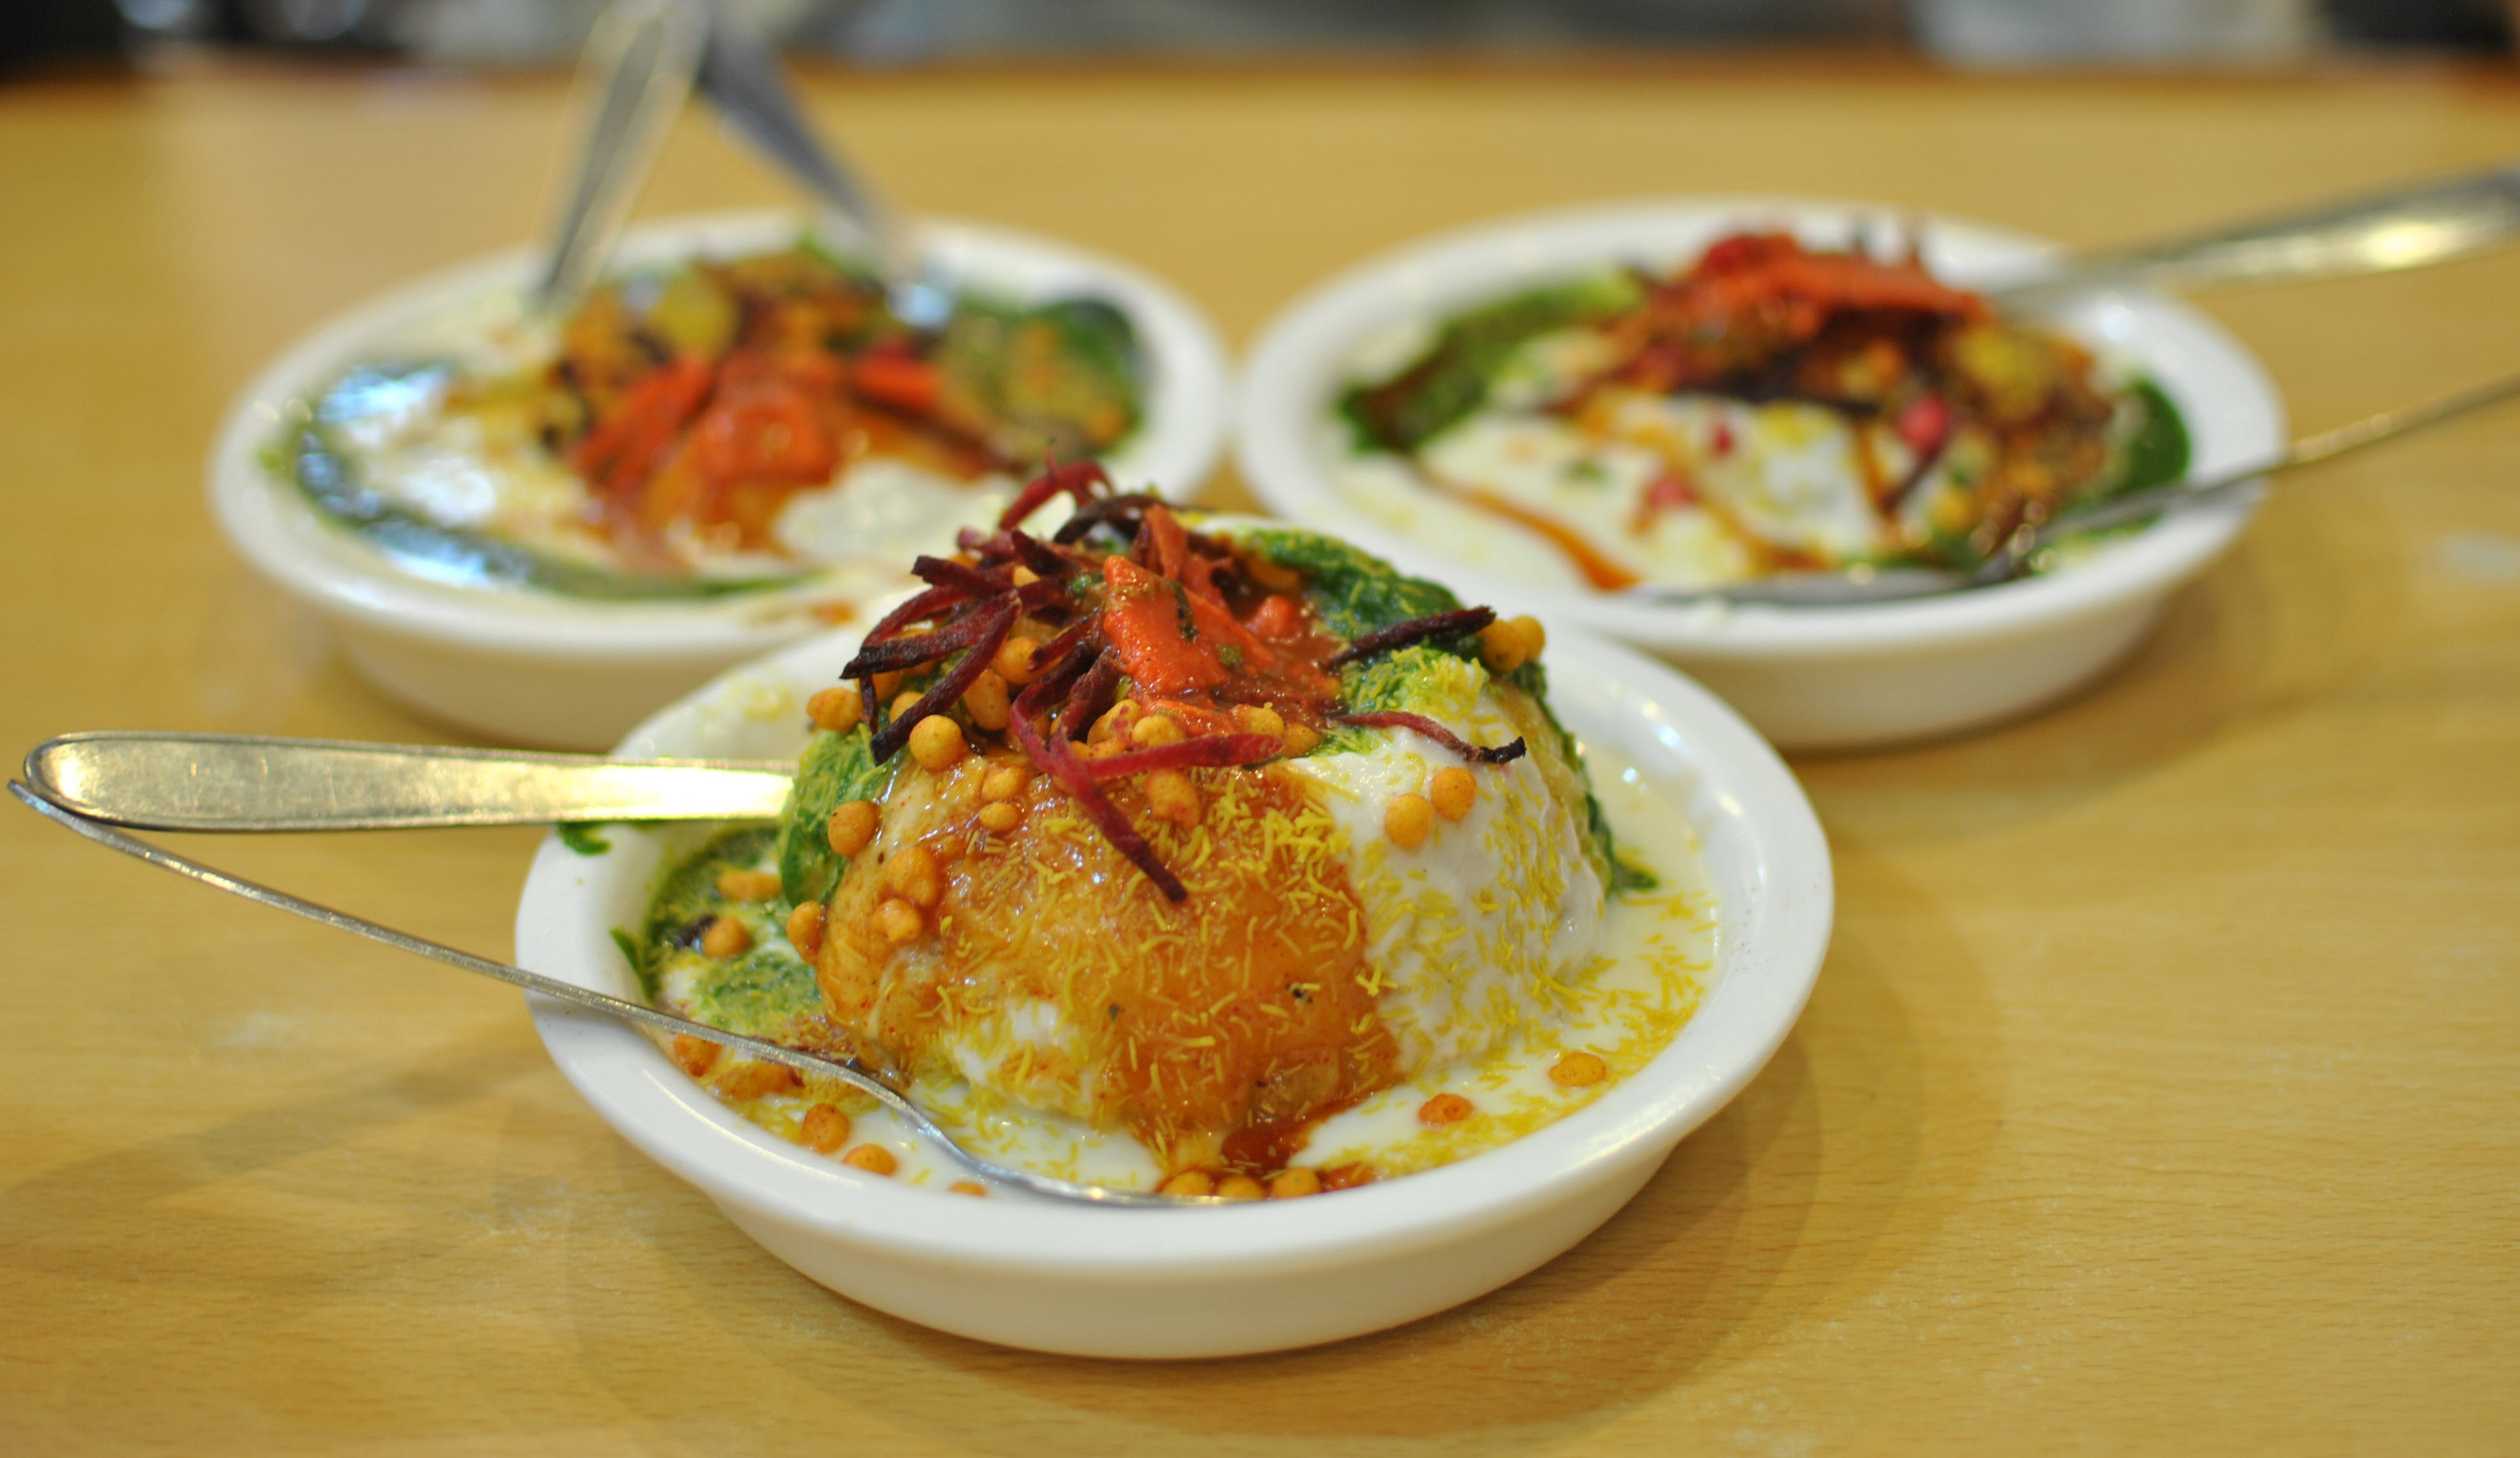
street, sweet, restaurant, asian, dish, meal, food, pepper, chili, produce, plate, colorful, snack, cuisine, sauce, delicious, potato, asian food, fried, hot, spicy, tasty, vegetarian, chilli, india, indian, crispy, traditional, puri, curry, thai food, side dish, masala, southeast asian food, chutney, chana, papdi, papdichat, gappa